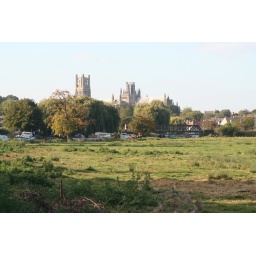
View across the meadows, taking in the boats on the Great Ouse river (K)